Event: Nepal Earthquake
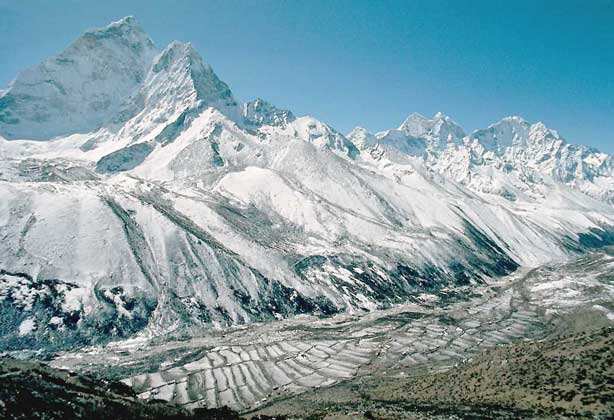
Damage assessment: no_damage